McLaren

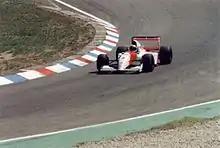

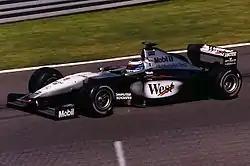
Mika Häkkinen won the and Drivers' Championships with McLaren. He is shown here at the 1999 Canadian Grand Prix, an event which he won.

With former McLaren men Nichols and Prost (Barnard had moved to the Benetton team), Ferrari pushed the British team more closely in . McLaren, in turn, brought in Ferrari's Gerhard Berger, but like the two seasons before, the Drivers' Championship was led by Prost and Senna and settled at the penultimate race in Japan. Here, Senna collided with Prost at the first corner, forcing both to retire, but this time Senna escaped punishment and took the title; McLaren also won the Constructors' Championship. The year was another for McLaren and Senna, with the ascendant Renault-powered Williams team their closest challengers. By , Williams, with their advanced FW14B car, had overtaken McLaren, breaking their four-year run as champions, despite the latter winning five races that year.